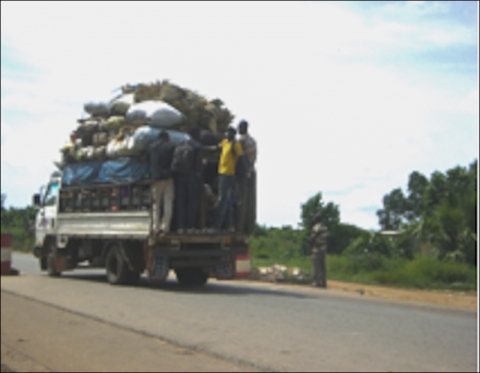
Fanweeru ndéggat gi ak juróom-ñett, maa ngi gis benn kamiyoŋ bu mag boo xam ni dafa weex. Waaye nag dafa yeb ay saaku ak ay bagaas ba fees dell, ay nit dugg ci biir, toog, am ñoo xam ni dañoo lang duguñu ci biir. Waaw ! Ñi lang ñi itam, ki ci njëkk dafa sol mbubu mu ñuul ak tubéy ju weex, ki ci topp tubéy ju ñuul ak mbubu mu ñuul, waaye nag dafa boot ab saag. Ki ci toppaat sol mbubu moo xam ni dafa soon ak jiin boo xam ni dafa mel ni lu bula. Ka ca toppaat sol tubéy ju mel ni ku dóobu-taal ak tiset boo xam ni tamit dafa am ay tare. Fi ñu nekk itam, ñi ngi nekk ci pali mel ni kuy bëgg dem. Am na ku taxaw nii ci wet gi, ci wetu tali bi, waaye moom demul. Mi ngi taxaw nii, yërë bi mu sol dafa mel ni teni militeer ak tubéy ju mel ni lu dóomu-taal, sol ab kab. Fi ñu nekk tamit dafa naat lool, bare ay garab, bare nit tamit, am ay ñax yu wert.